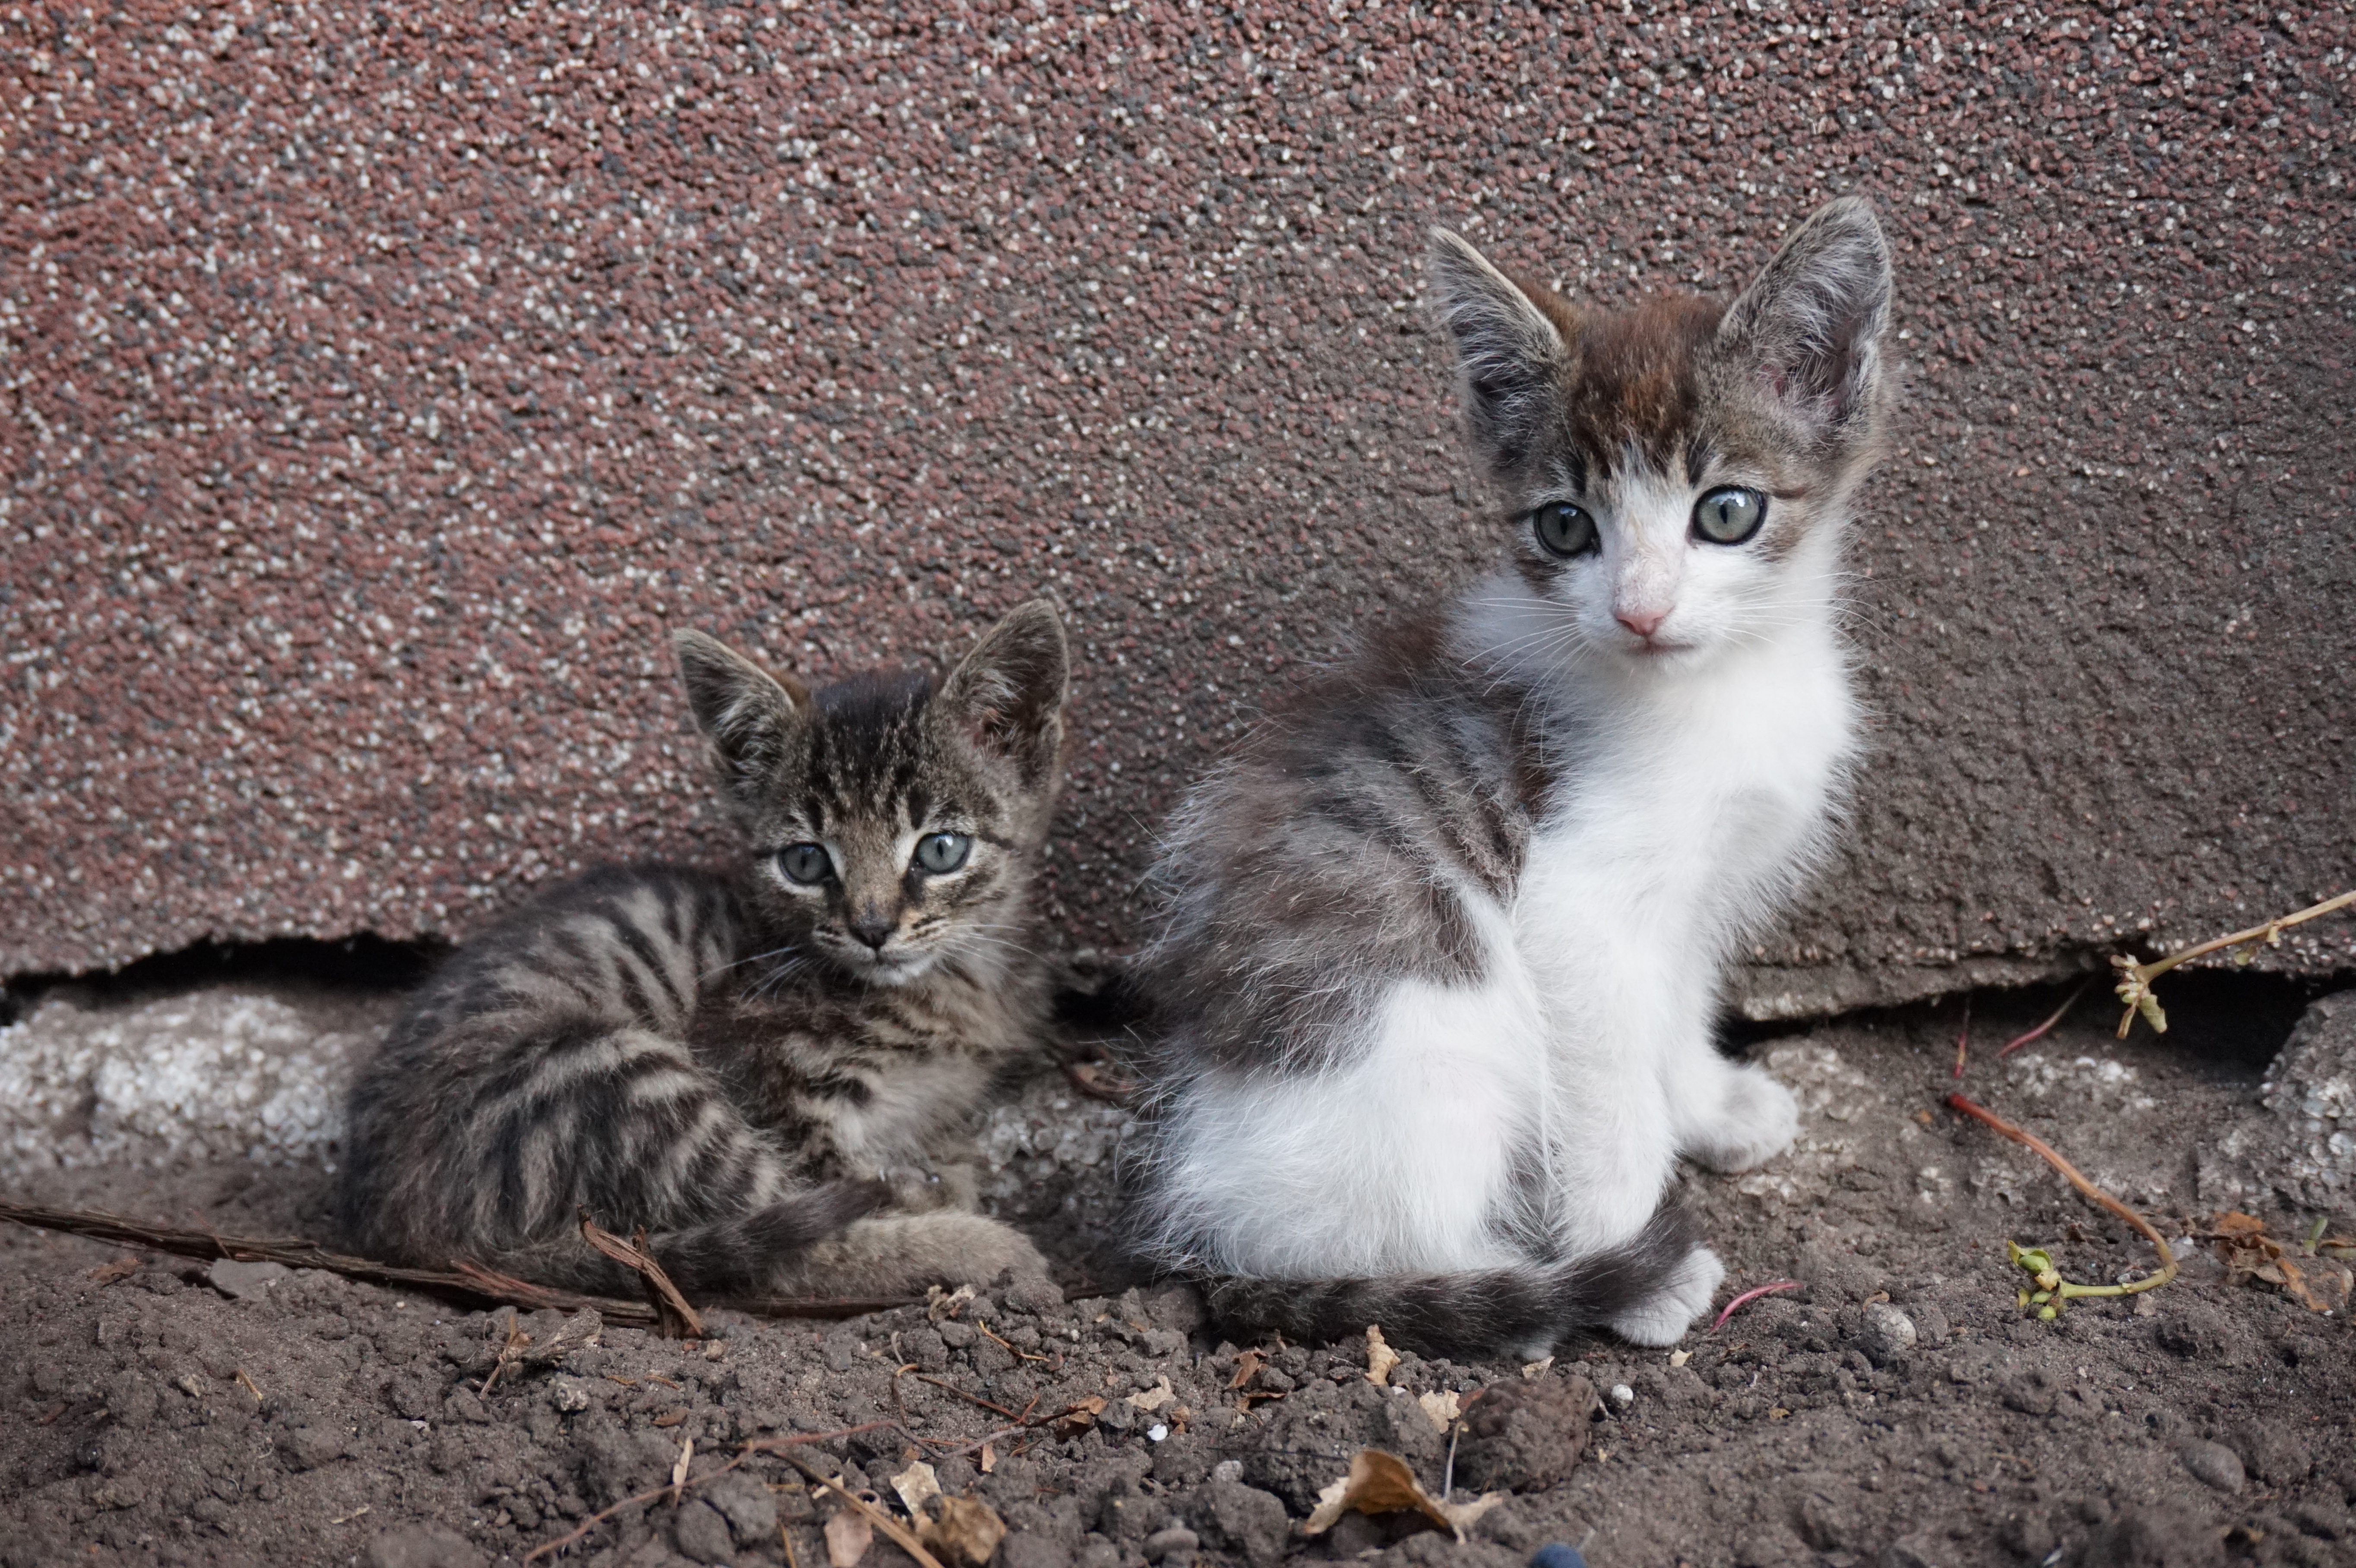
nature, white, view, cute, pet, fur, kitten, cat, mammal, fauna, whiskers, animals, vertebrate, creature, babies, kittens, curious, domestic cat, mackerel, cat face, cat portrait, hiding place, european shorthair, wild cat, small to medium sized cats, cat like mammal, carnivoran, domestic short haired cat